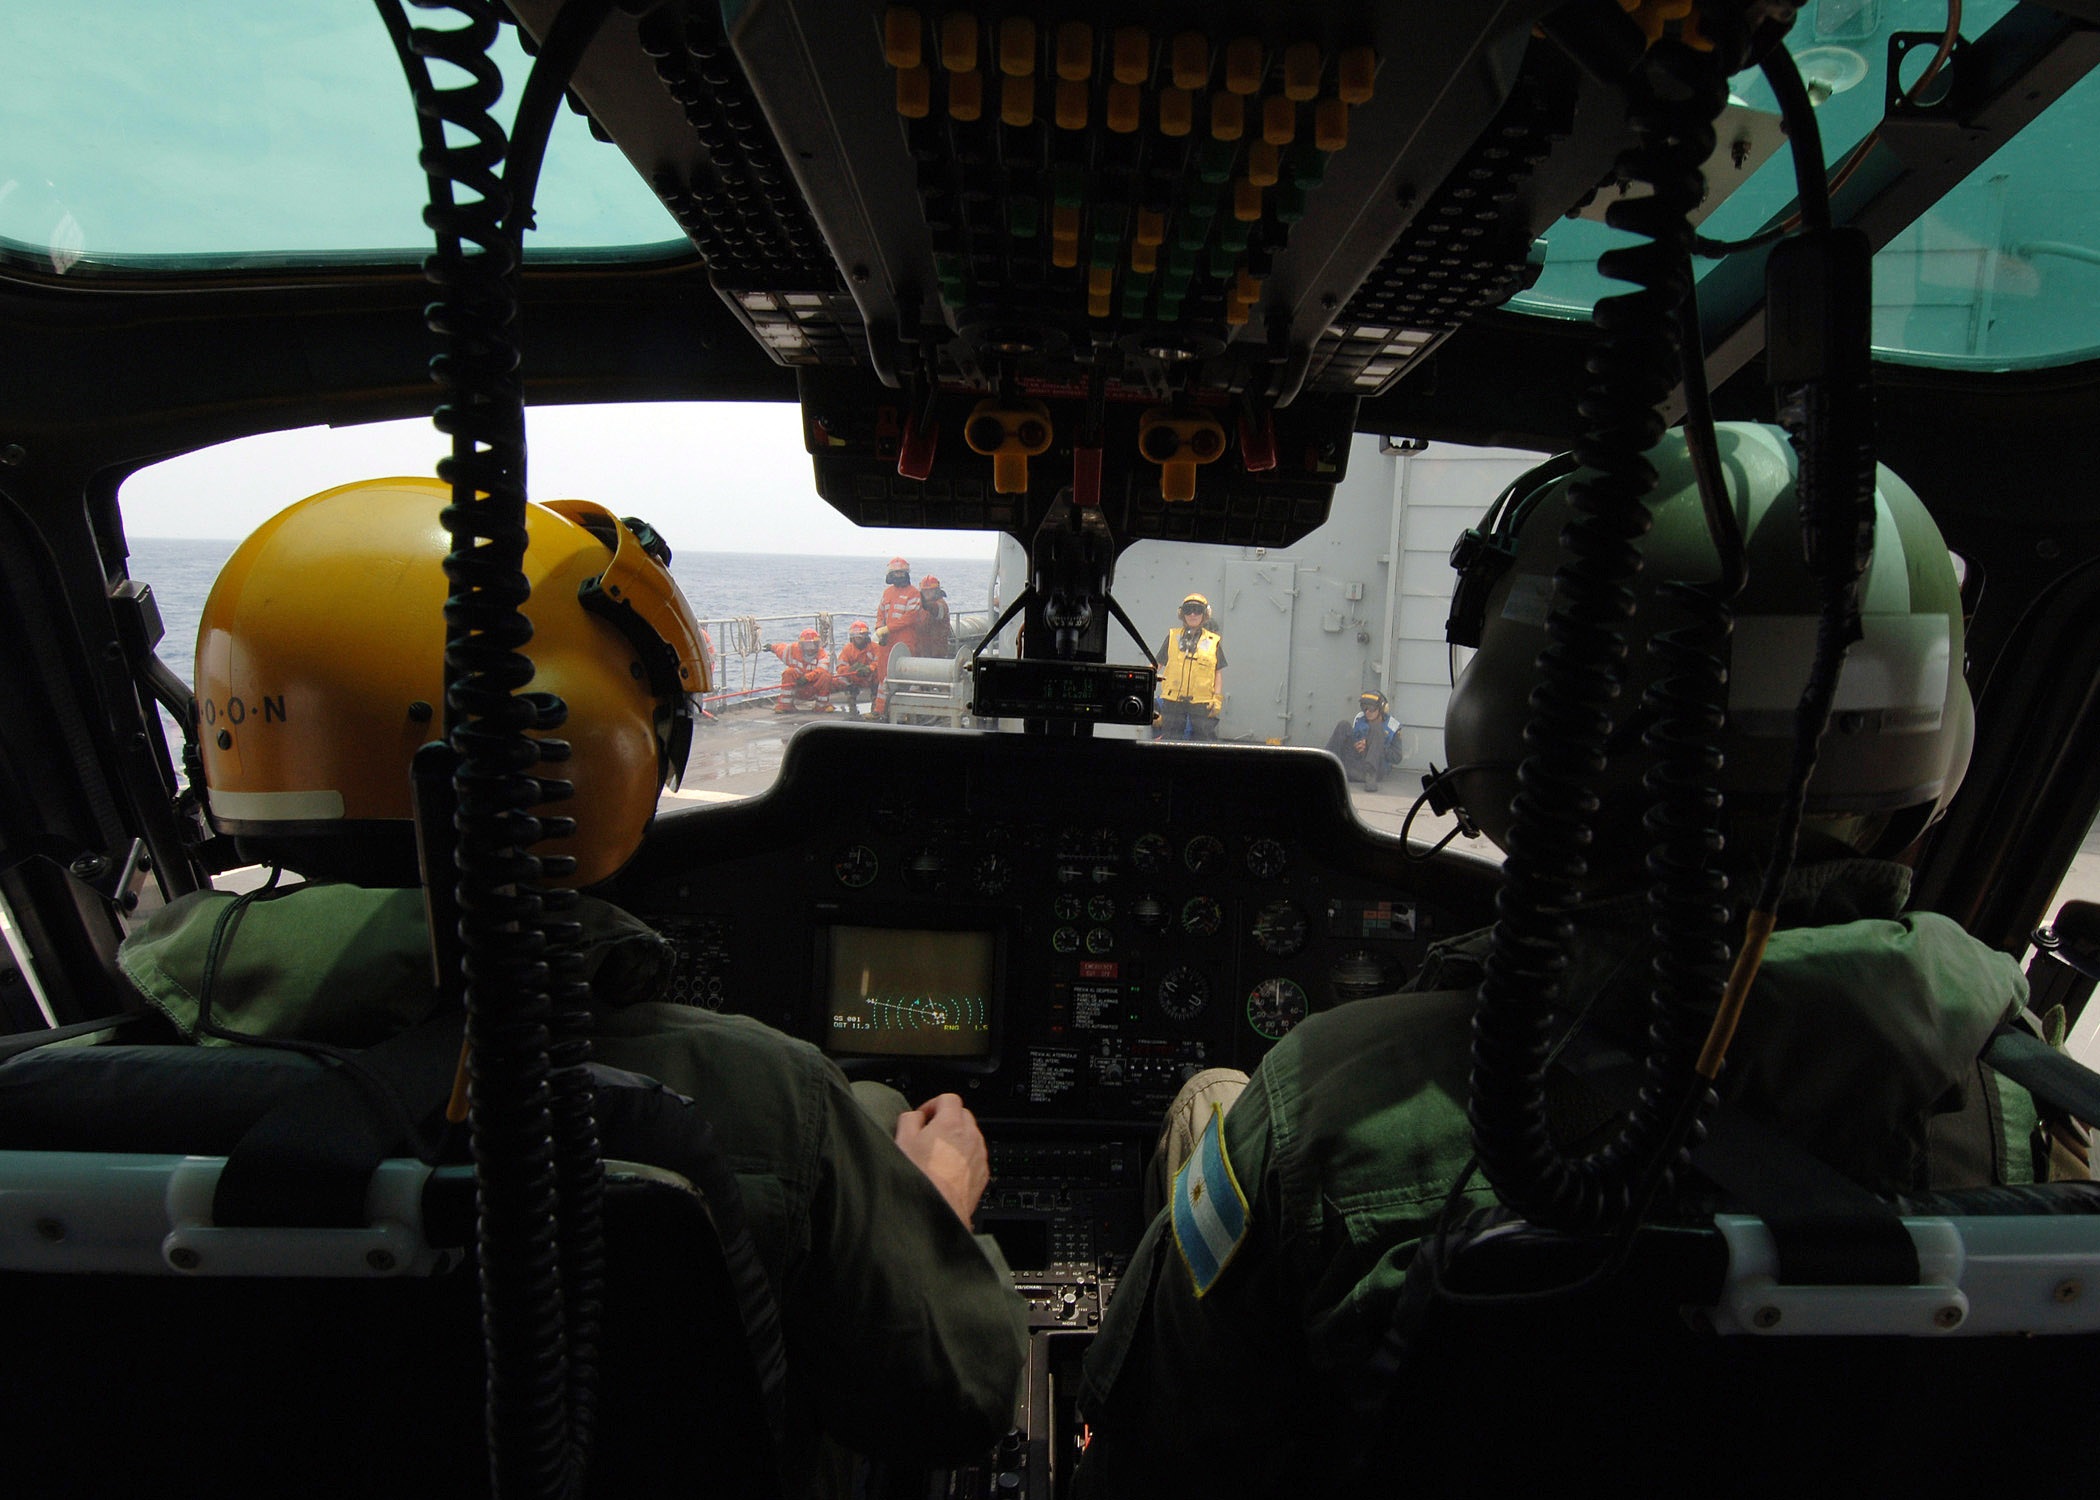
ship, airplane, aircraft, military, vehicle, aviation, cockpit, launch, chopper, screenshot, take off, preparations, flight deck, atmosphere of earth, helicopter pilots, control check